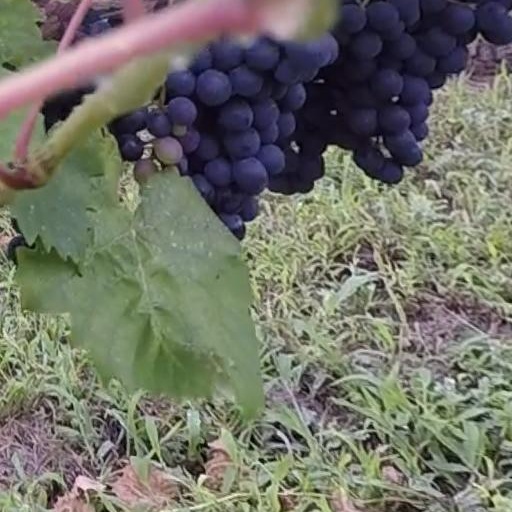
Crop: grape